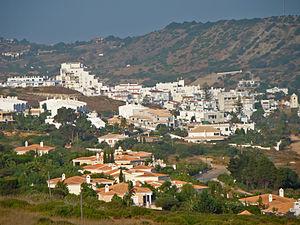
Praia da Luz est un complexe touristique portugais situé à sept kilomètres de la ville principale, Lagos.